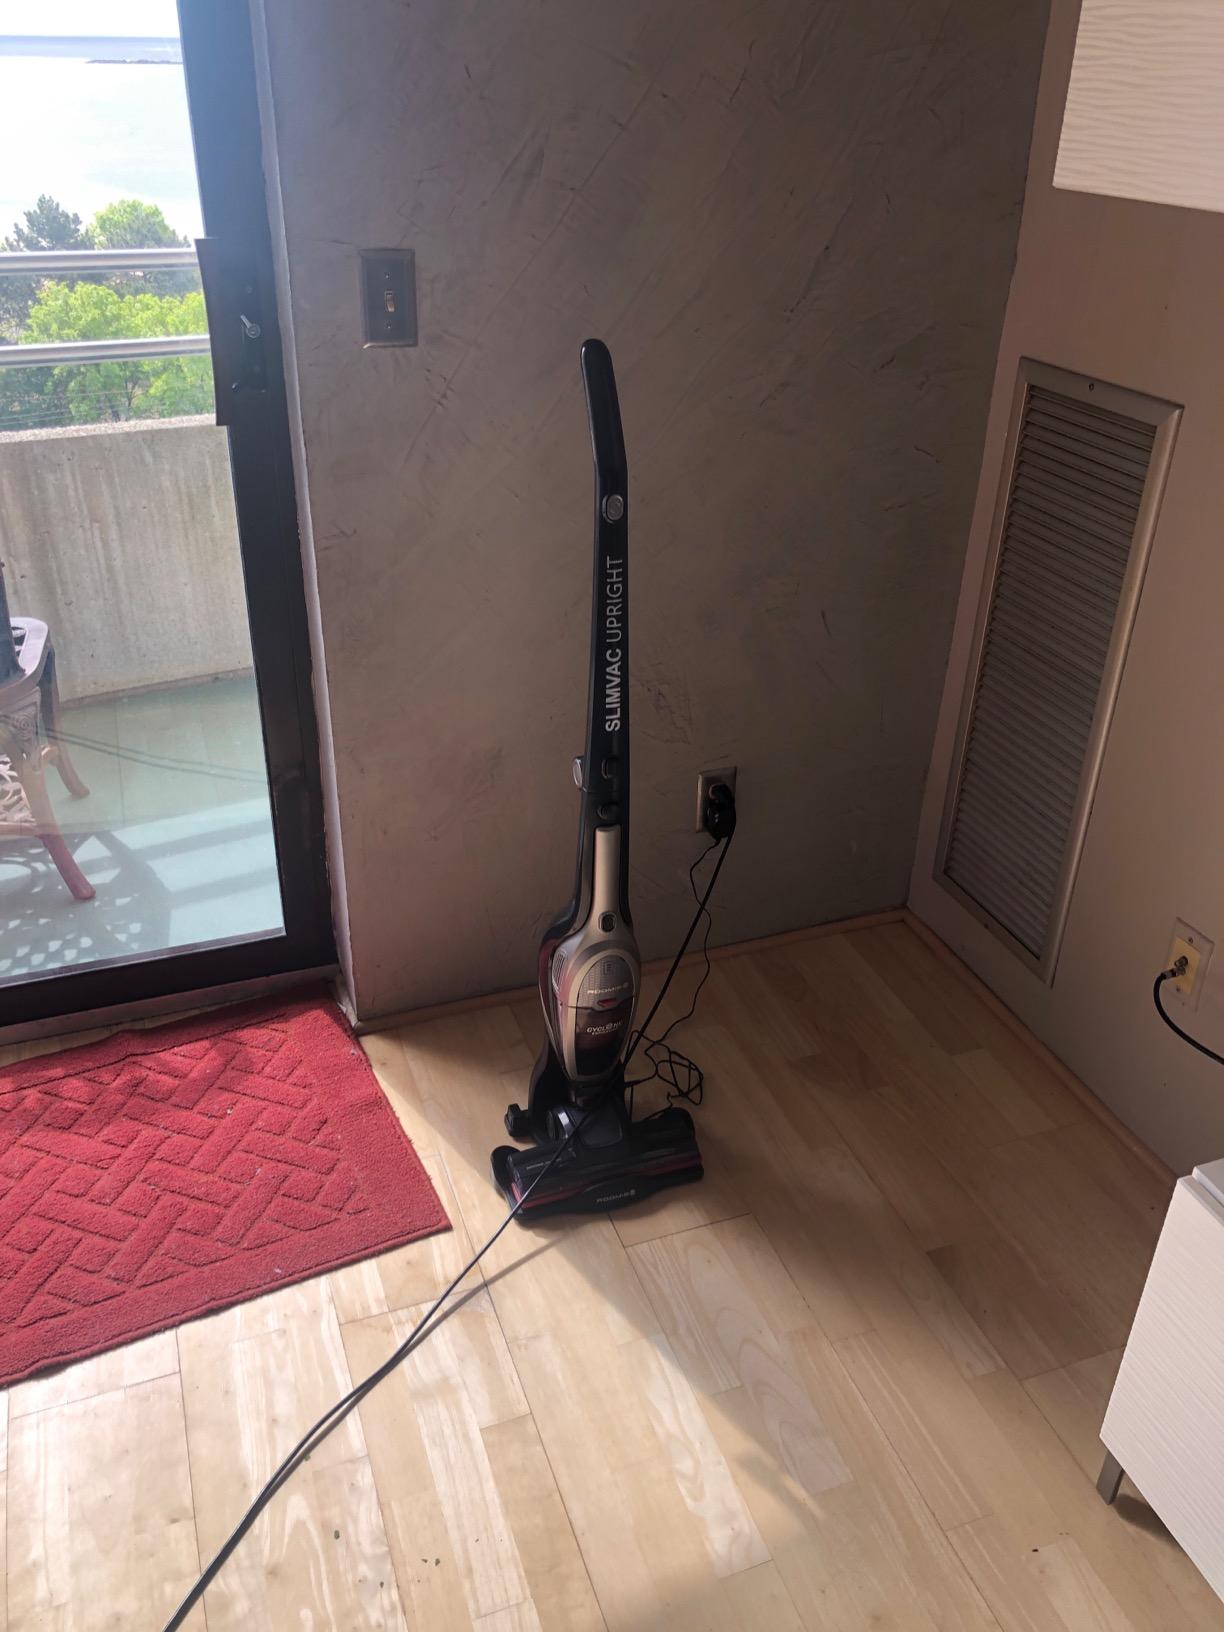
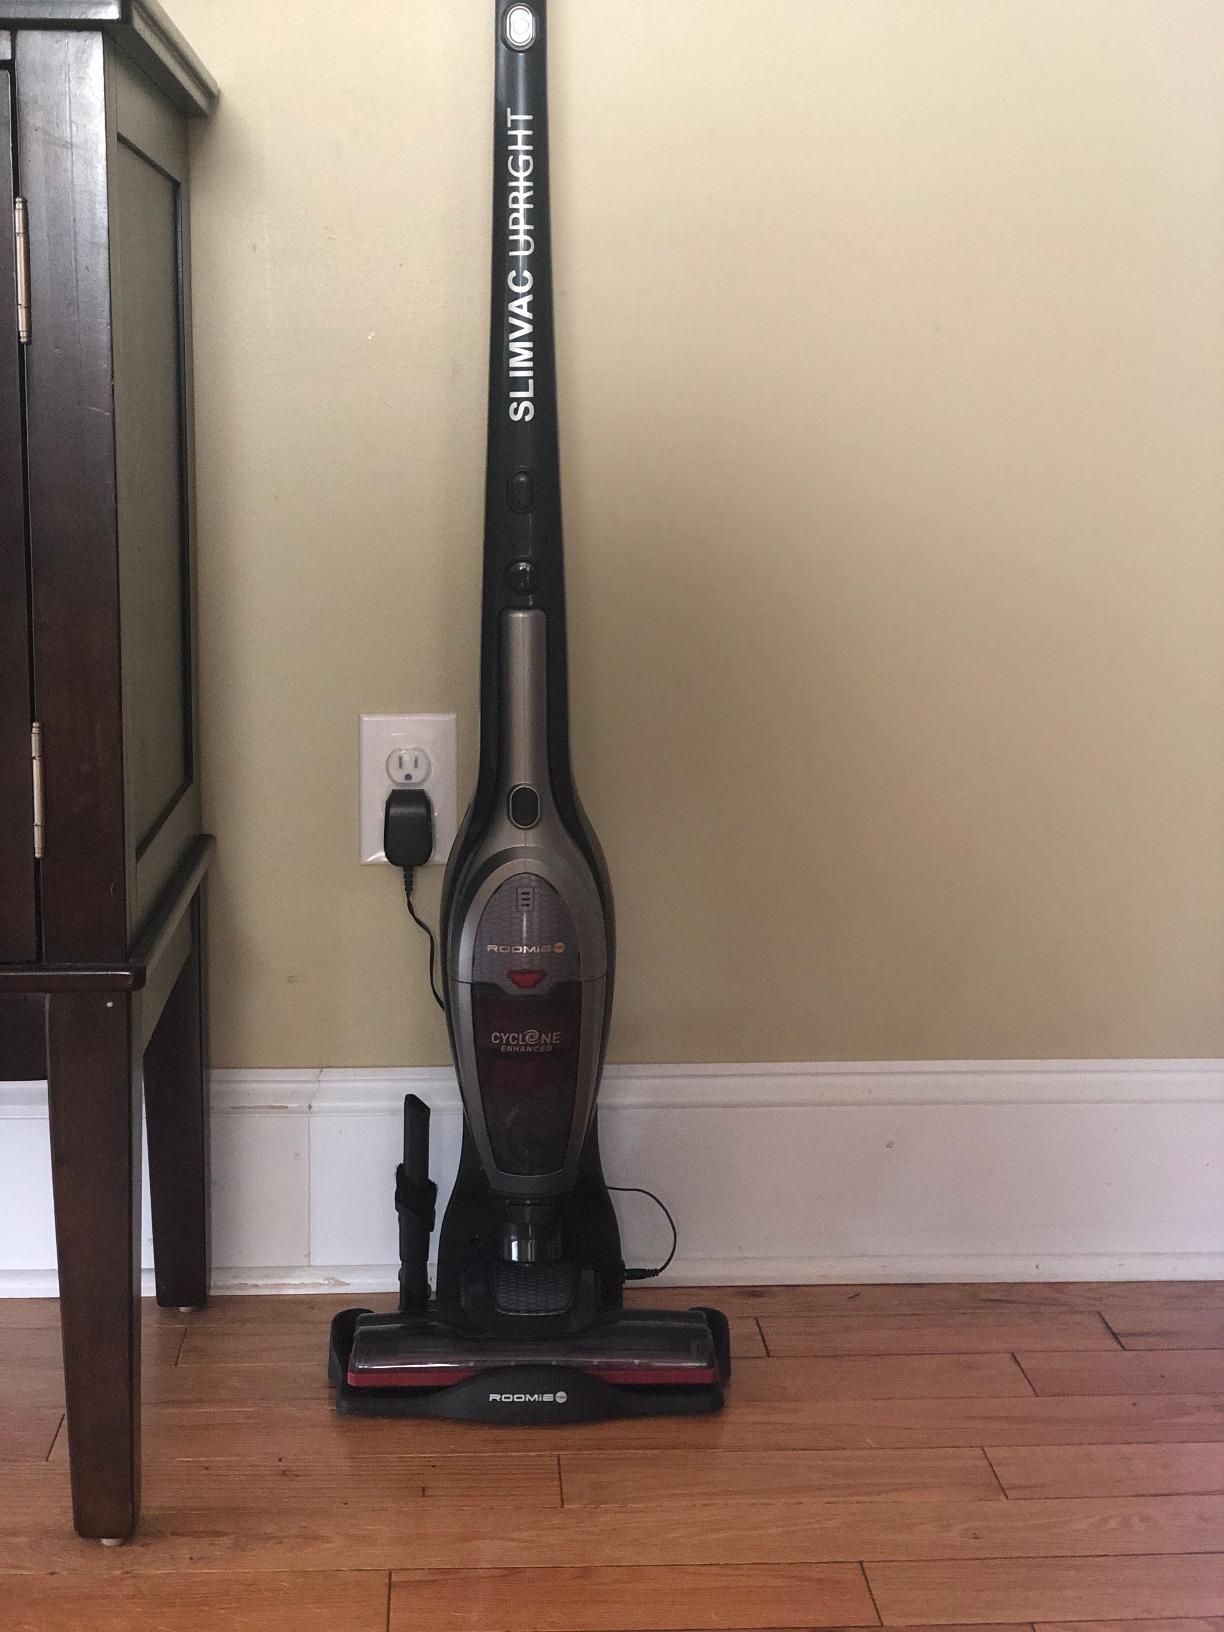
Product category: items_vacuum
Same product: yes